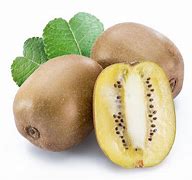
Label: Kiwi